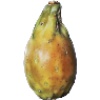
Label: cactus_fruit